Lao art

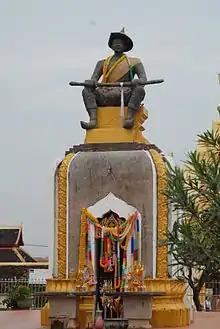
Monument to King Setthathirat

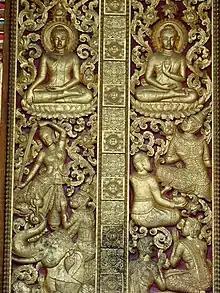
Reliefs at the Wat Pa Phai monastery

Lao art involves the myriad of forms creative, cultural expression originating from Laos. This includes both ancient artifacts and recent productions. Laotian Art often features Buddhist themes and includes such material forms as textiles, wood-carving and basket-weaving. Lao art is well known for its wealth of ornamentation